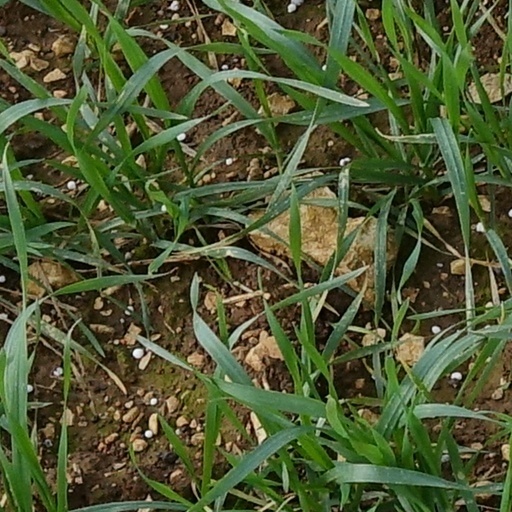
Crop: wheat